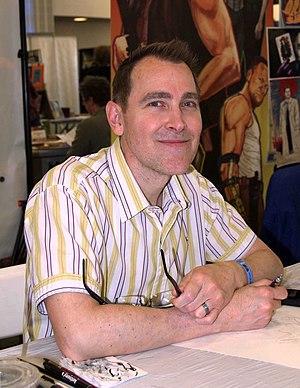
Jeffrey Glen Jones est un artiste de comics américain qui est connu pour son travail sur des titres comme Wanted et Final Crisis.